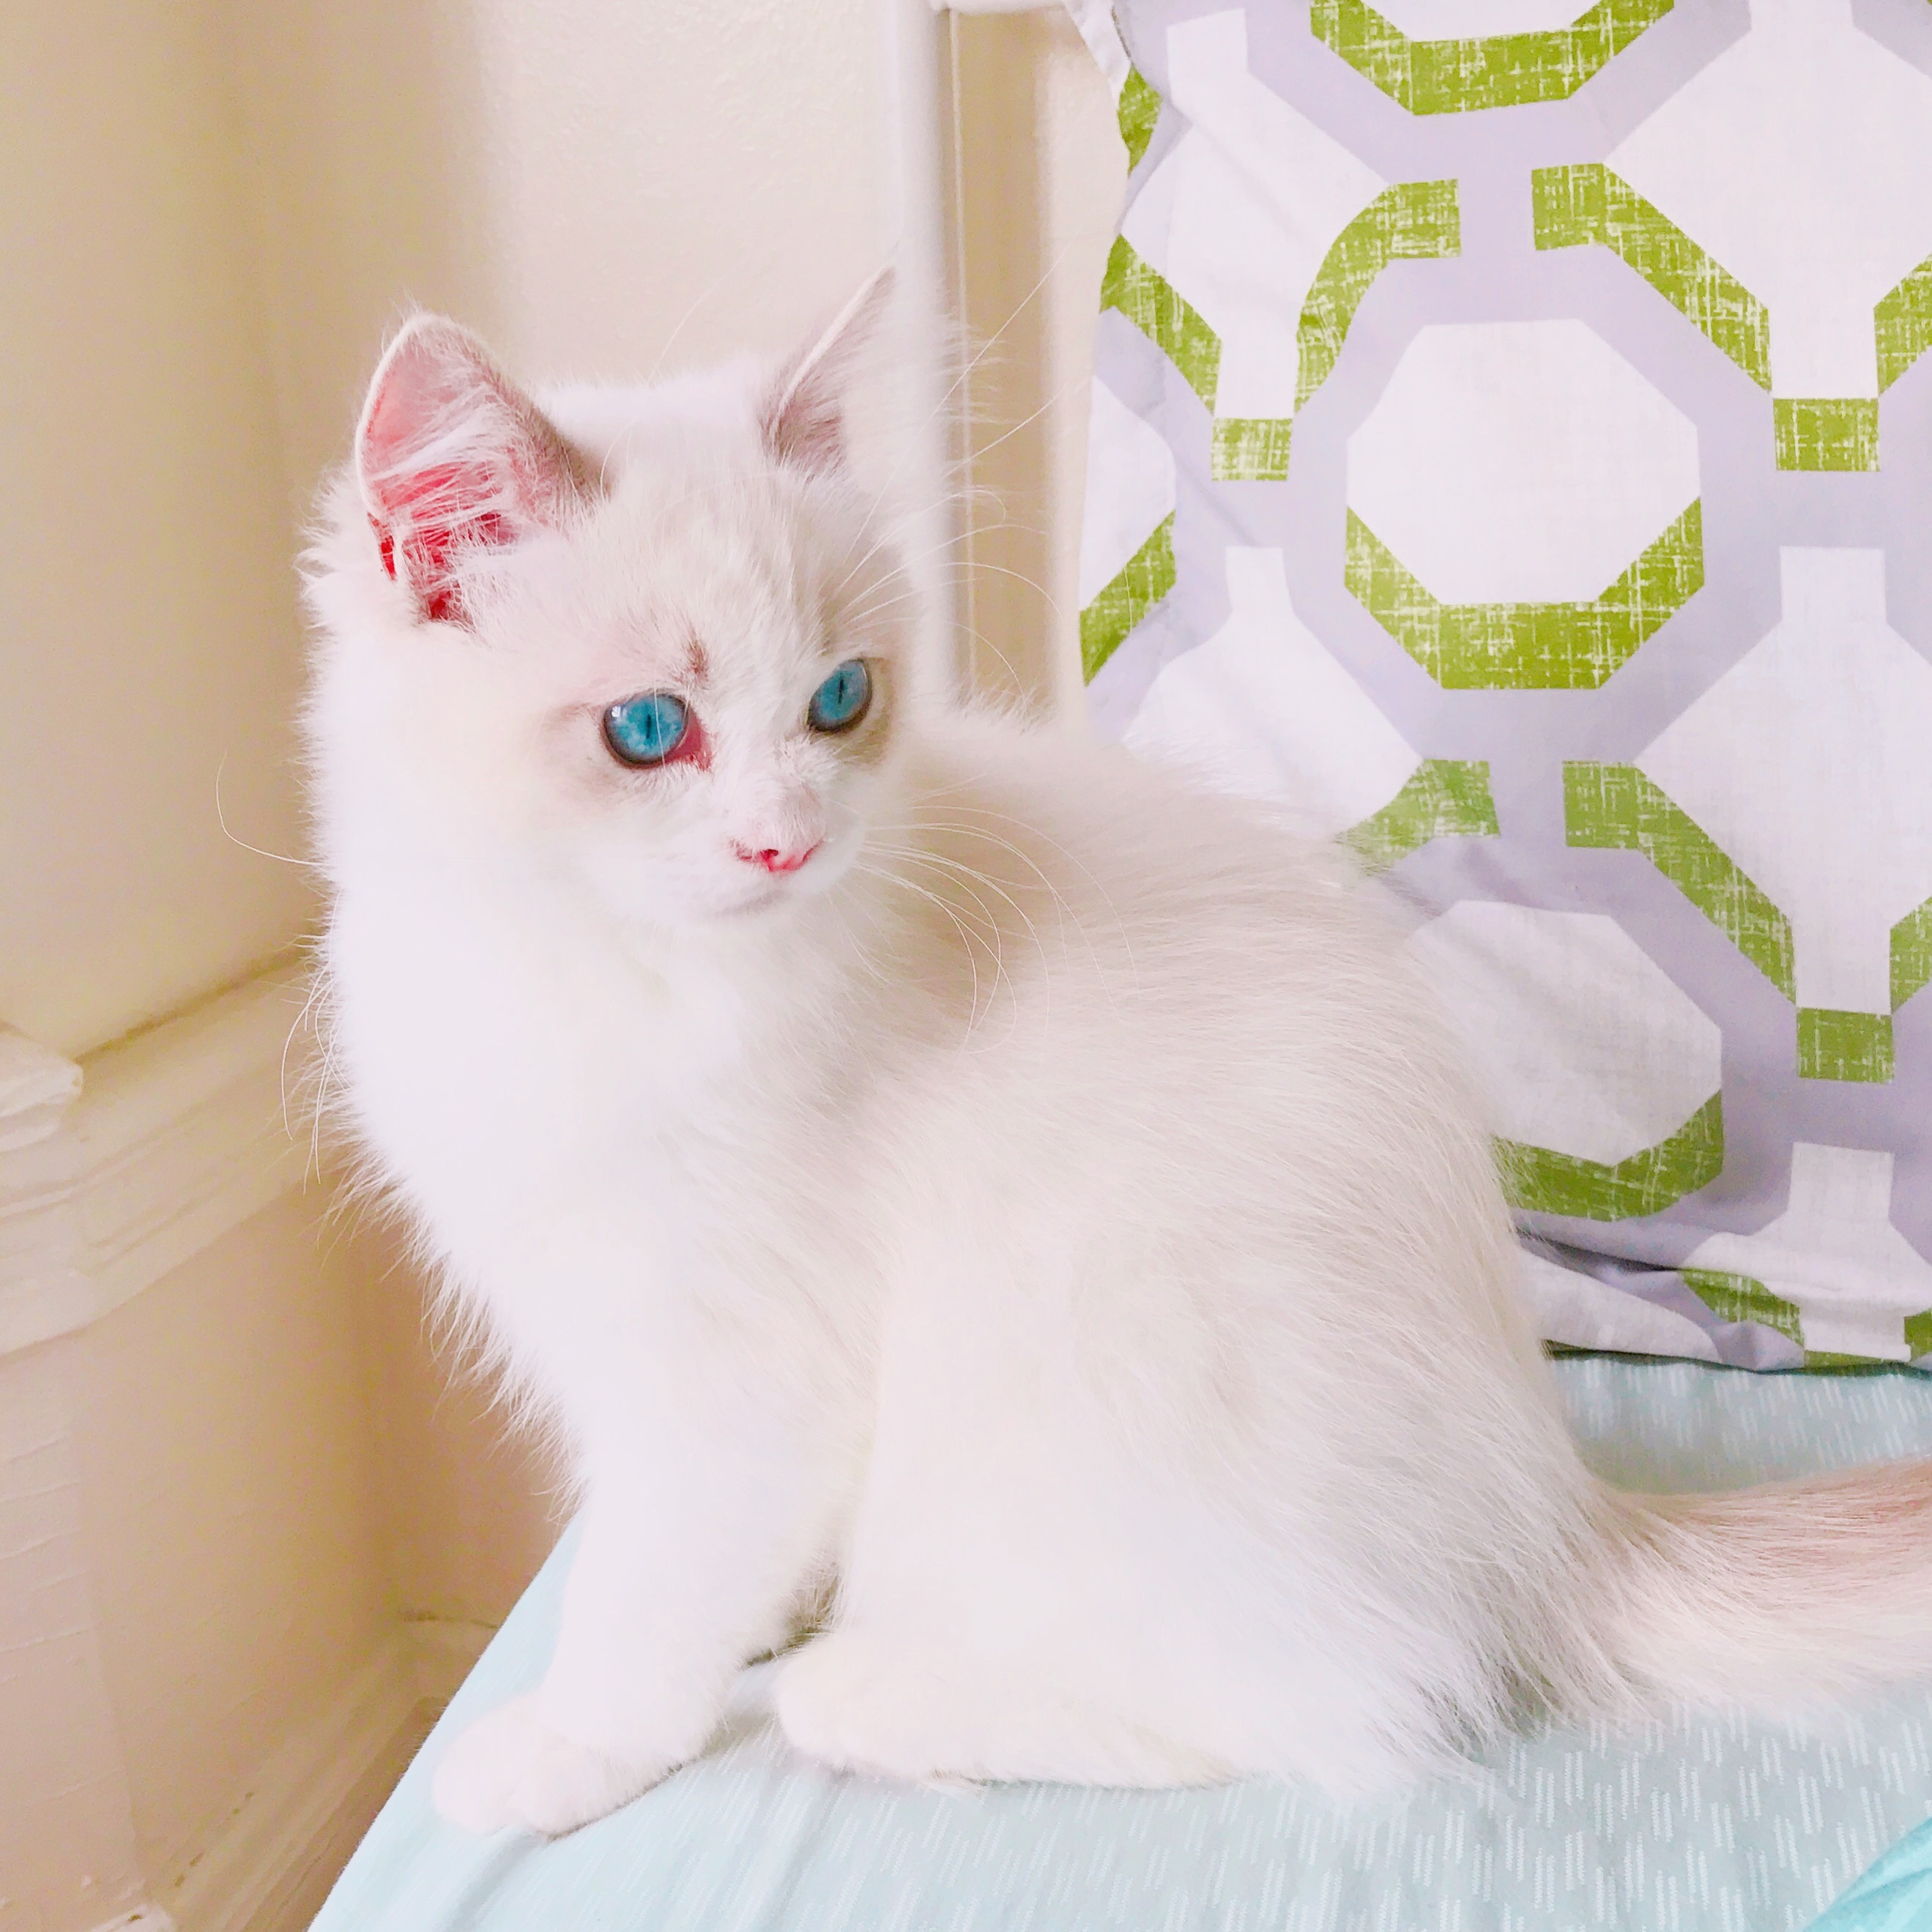
white, animal, pet, fur, kitten, cat, whiskers, paw, tail, eye, ragdoll, blue eyes, white fur, balinese, norwegian forest cat, turkish van, burmilla, small to medium sized cats, cat like mammal, carnivoran, domestic short haired cat, domestic long haired cat, khao manee, british semi longhair, turkish angora, napoleon cat, ragamuffin, aegean cat, asian semi longhair